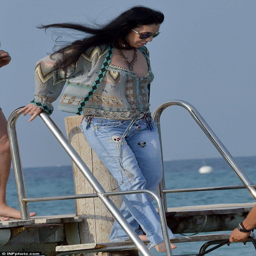
sight to see : the musical icon sported a pair of jeans and a patterned green top , as she flashed a glimpse of her fluorescent pink toes walking down some stairs